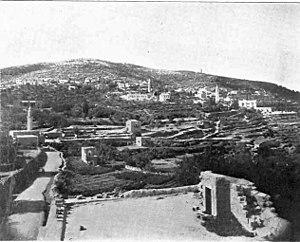
Le moutassarifat de Jérusalem ou sandjak de Jérusalem, est une province de l'Empire ottoman détachée du vilayet de Syrie en 1872, dotée d'un statut spécial et dépendant directement du gouvernement de Constantinople. Il se maintient jusqu'à la Première Guerre mondiale et à la conquête britannique en 1917-1918. En 1920, il est rattaché au mandat britannique de Palestine.